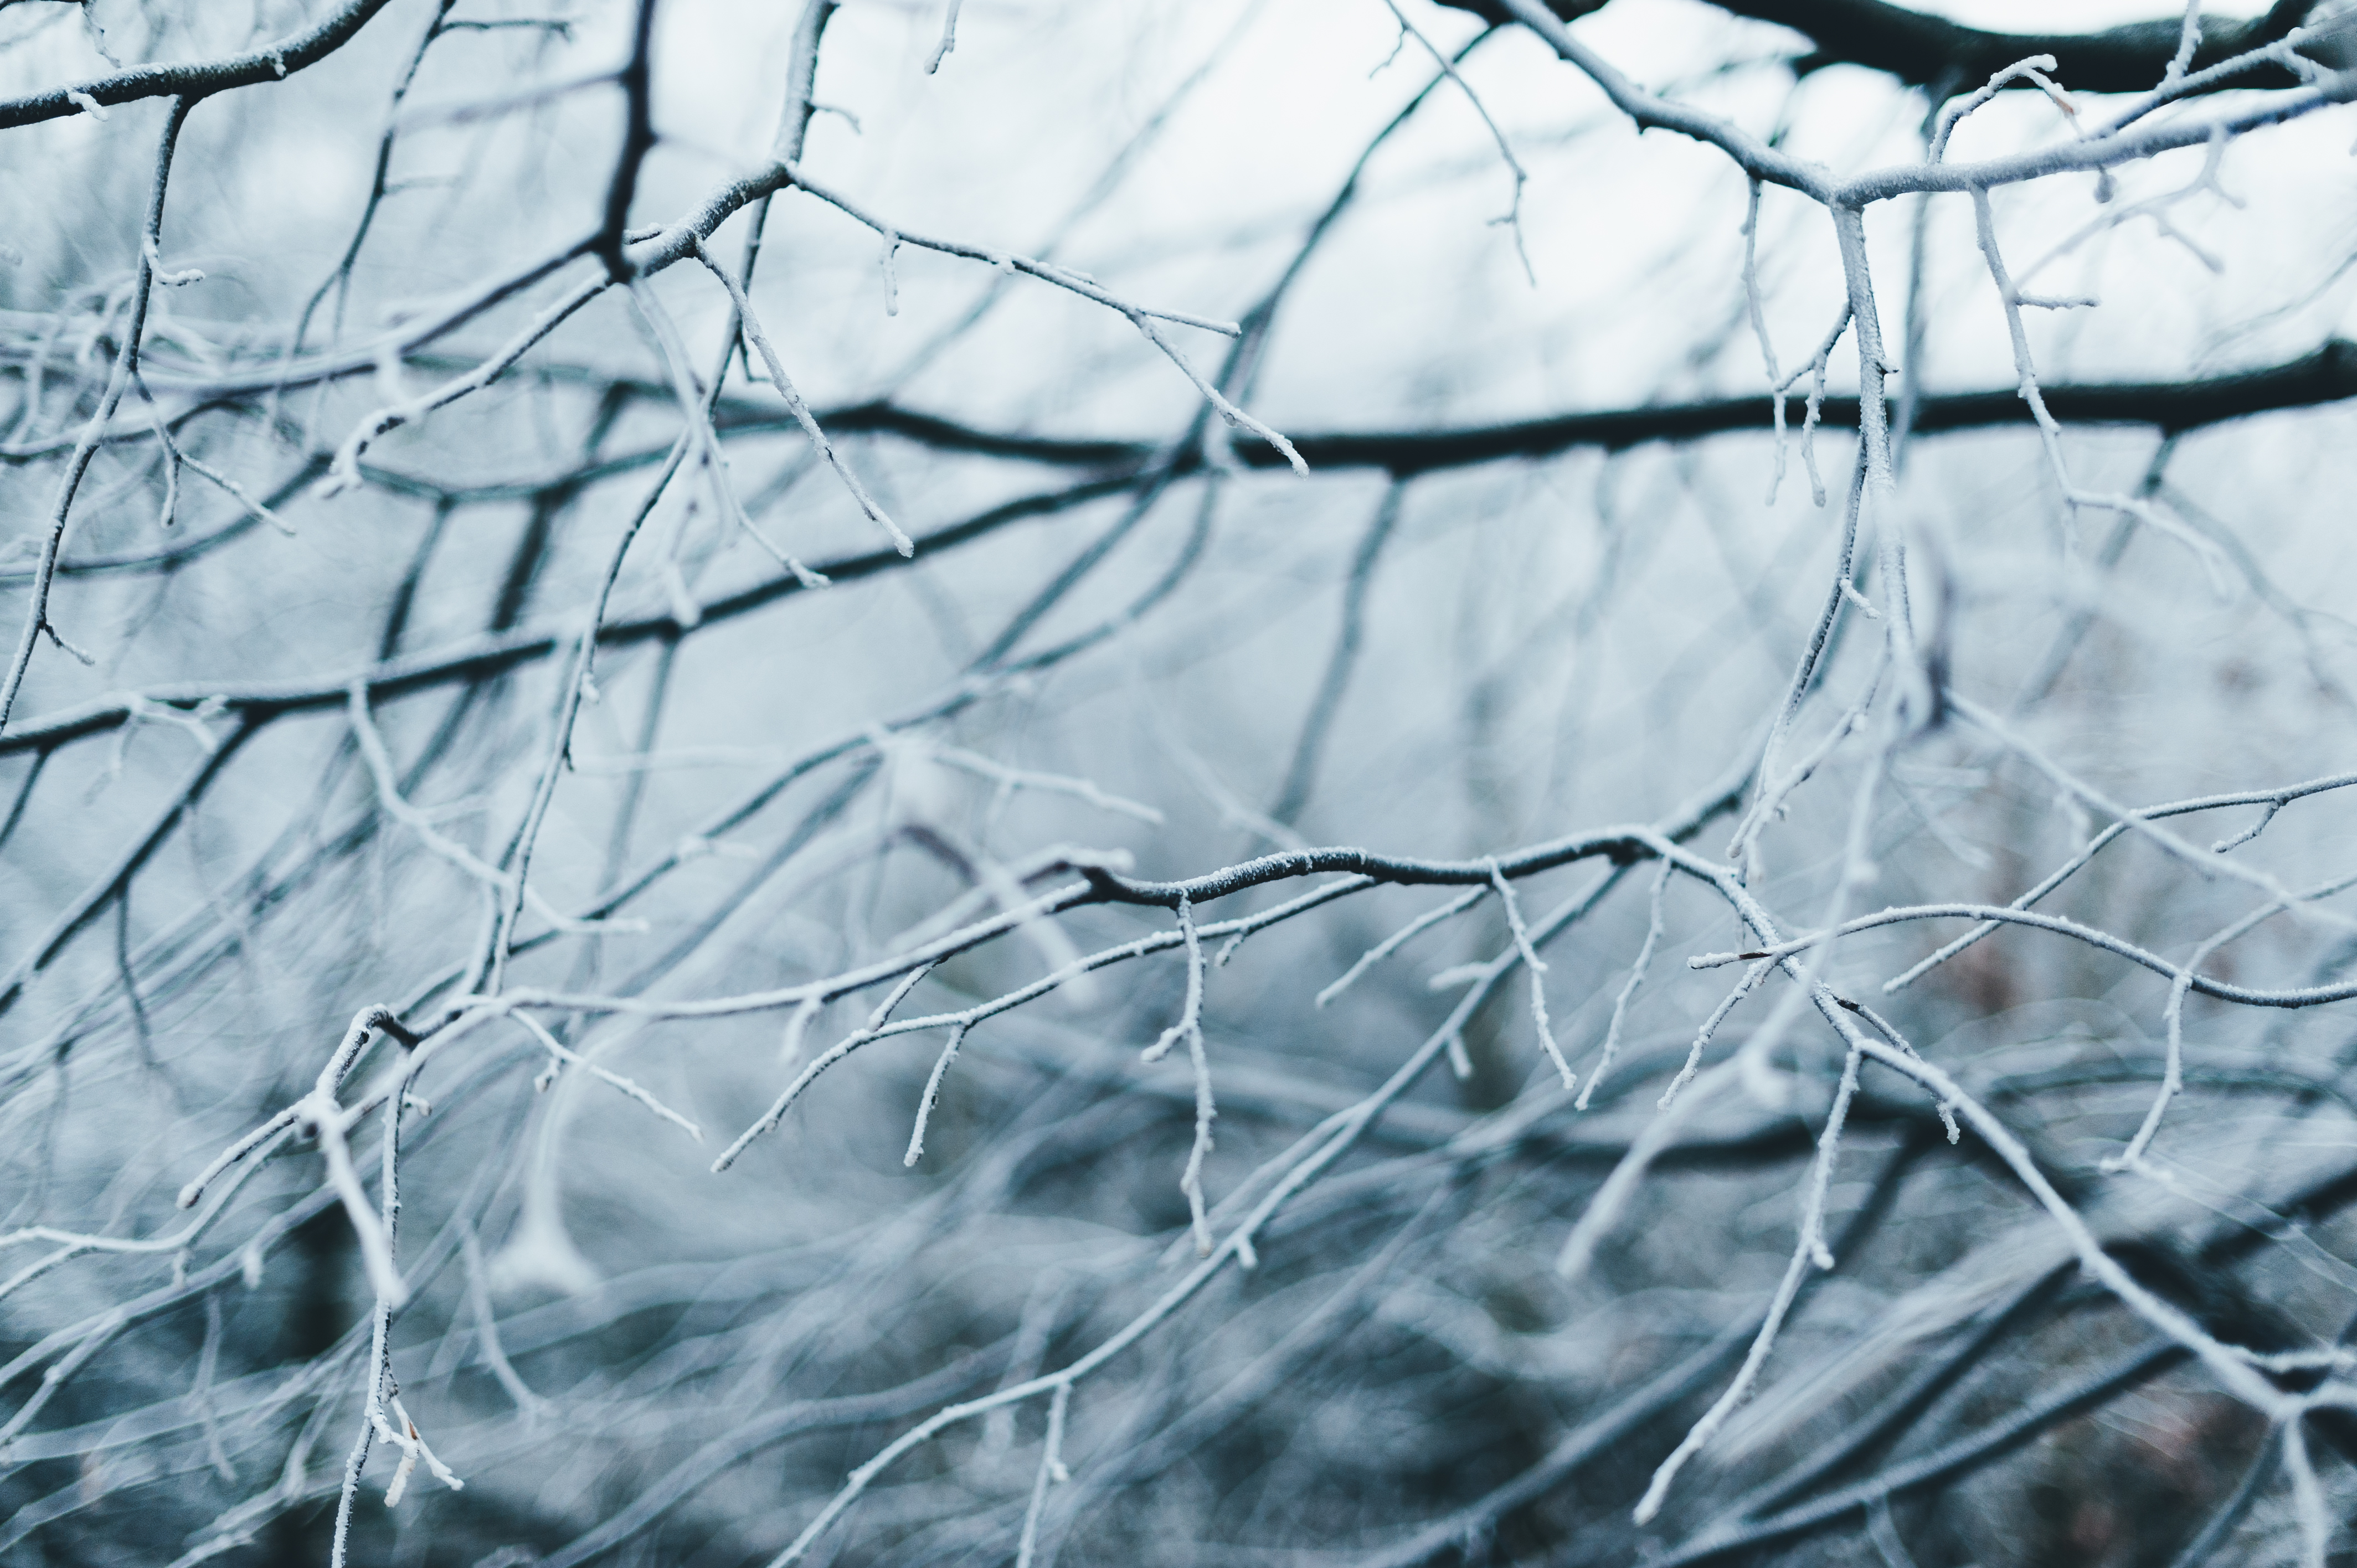
tree, water, nature, branch, snow, cold, winter, black and white, plant, texture, leaf, frost, ice, line, reflection, monochrome, season, twig, close up, branches, freezing, monochrome photography